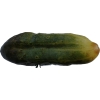
Label: cucumber